Modernism Week

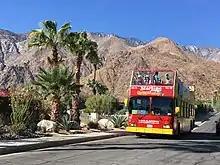
Modernism Week architectural bus tour in Palm Springs

The primary event for the organization is an annual, eleven-day, region-wide advocacy and educational festival called "Modernism Week" which is held each February. Events are produced by Modernism Week and partner organizations and include symposia, films, lectures, tours, and a variety of opportunities to access architecturally significant buildings not otherwise available to the public. Educational programs explore the mid-century modern era as it applies to architecture, design, landscape, preservation, and culture. In addition to the primary event held each February, Modernism Week offers Modernism Week-October (previously called the "Fall Preview"), a four-day event held each October. This "mini-Modernism Week" was developed to provide additional educational opportunities to seasonal visitors.